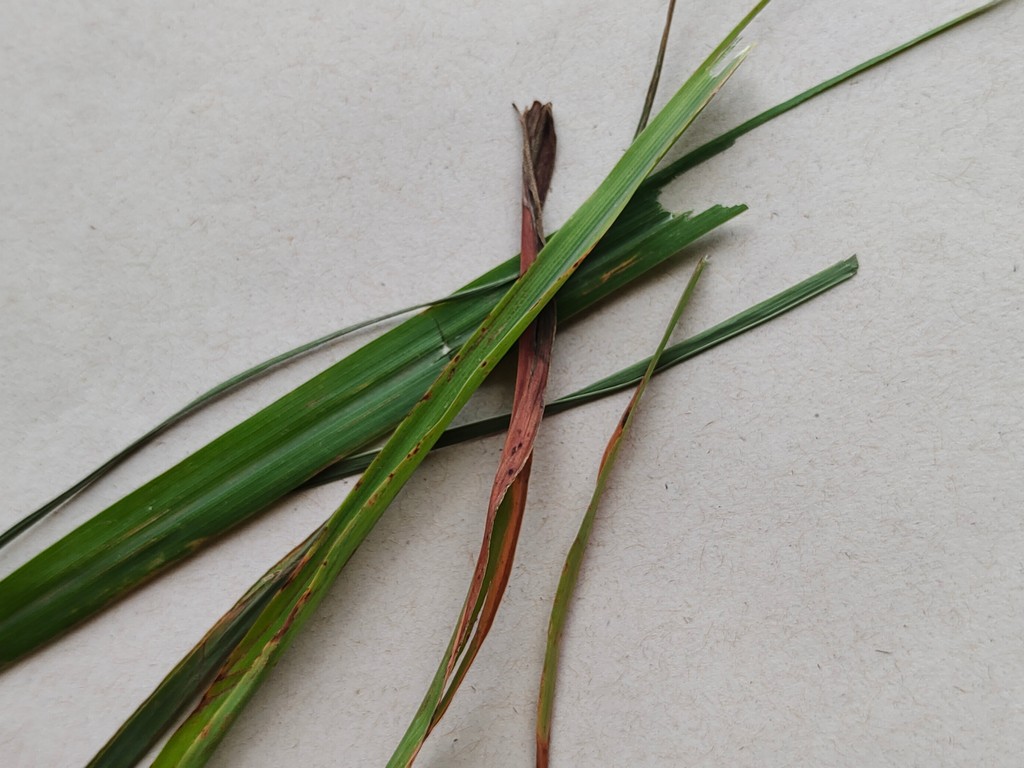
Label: Unhealthy